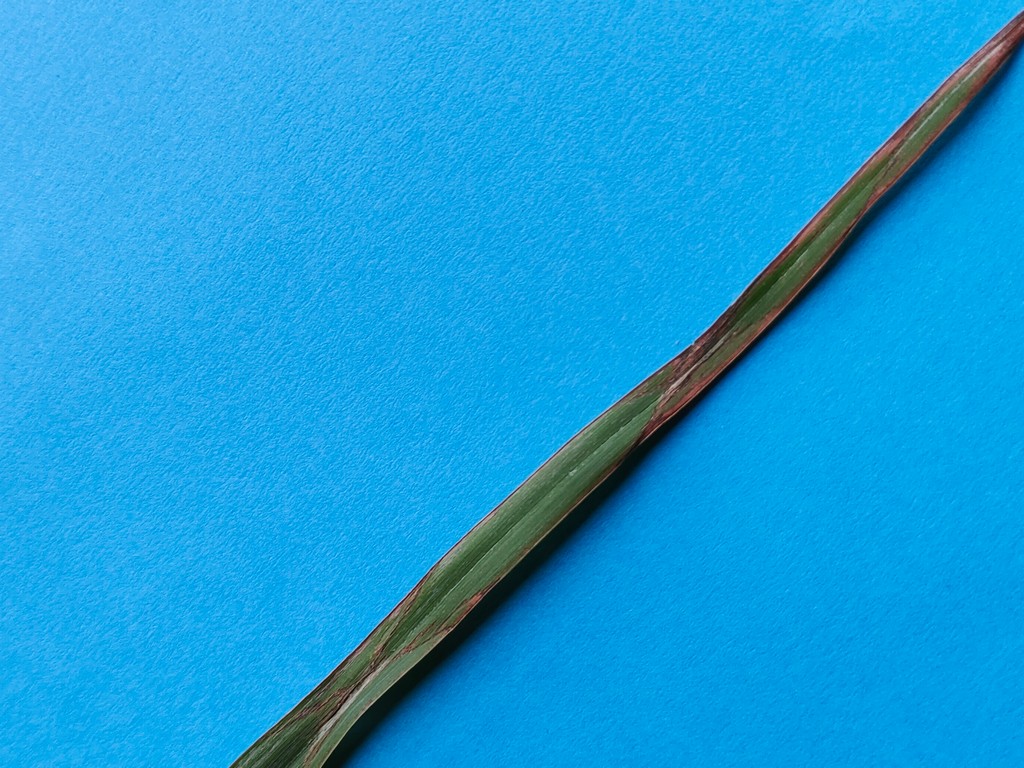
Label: Unhealthy